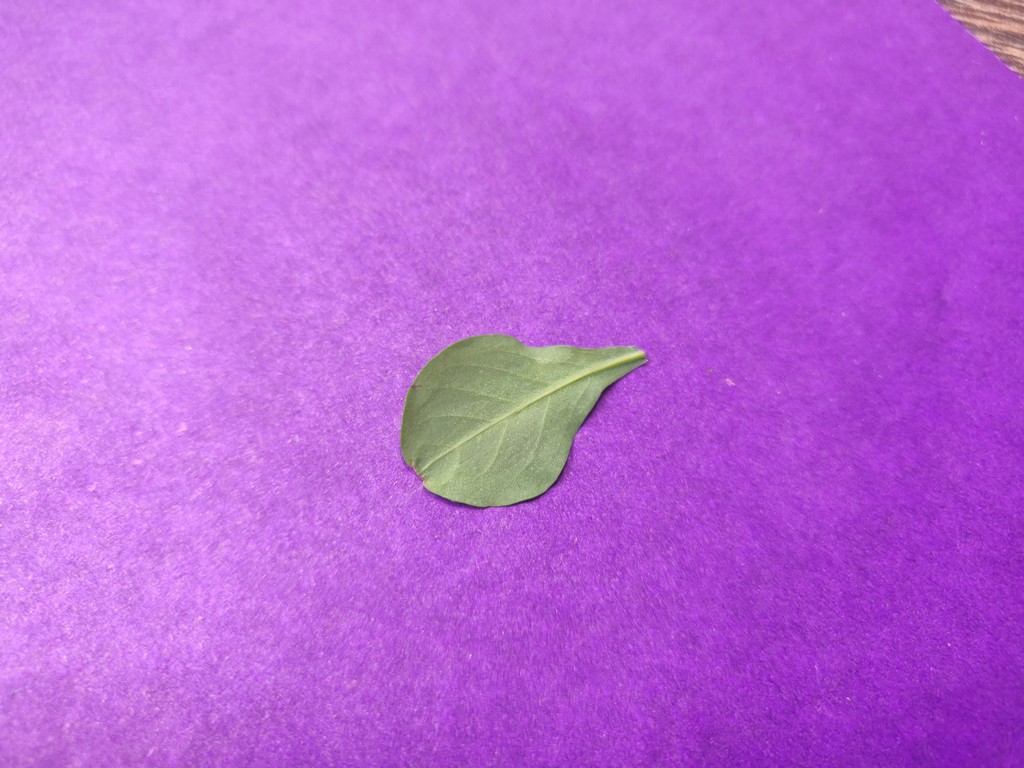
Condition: Healthy
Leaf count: single
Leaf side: back